Semino Rossi

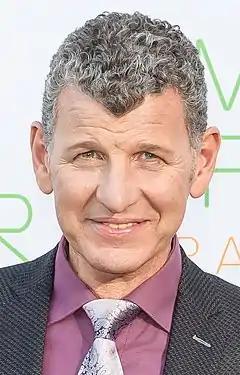
Semino Rossi

Semino Rossi (born May 29, 1962, at Rosario, Argentina) is an Argentine-Tyrolean schlager singer. He has sold more than 10 million records and has reached top charts in Austria with six of his albums. He mostly sings in German.